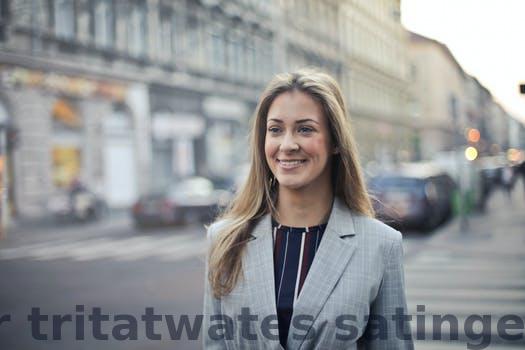
Label: Watermark